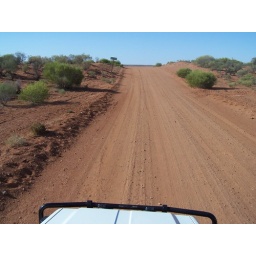
Just a typical road in the bush, taken from the roof of the car.